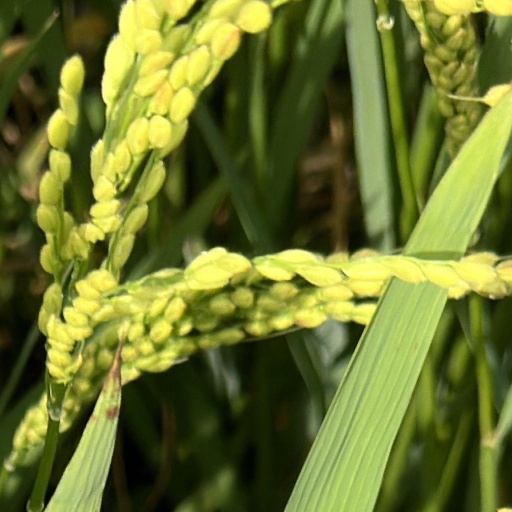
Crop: rice